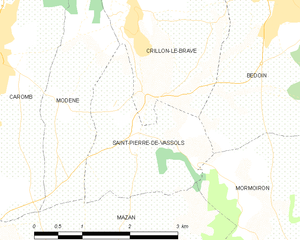
Carte des communes françaises Saint-Pierre-de-Vassols